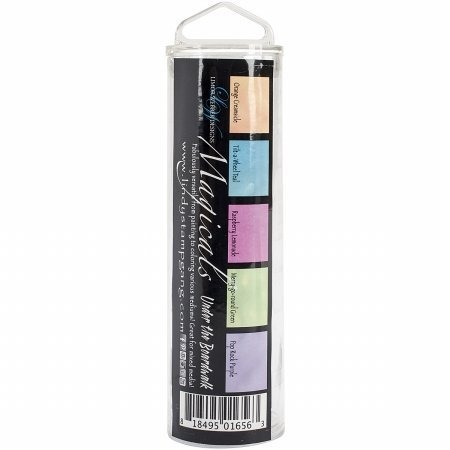
Item Name: Lindy'S Stamp Gang Flat Magicals .25oz 5/Pkg-Under The Boardwalk
Product Description: Characteristics. Lindys Stamp Gang-Magical Flat Set.. Fabulously versatile from painting to coloring various media ideal for mixed media. This package contains five 0.25 oz. Flat magicals.. 5 per pack. Type – Under The Boardwalk
Value: 1.0
Unit: Count

Price: 19.68